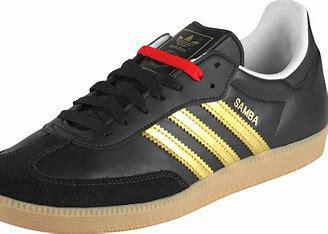
Brand: Adidas
Model: Samba